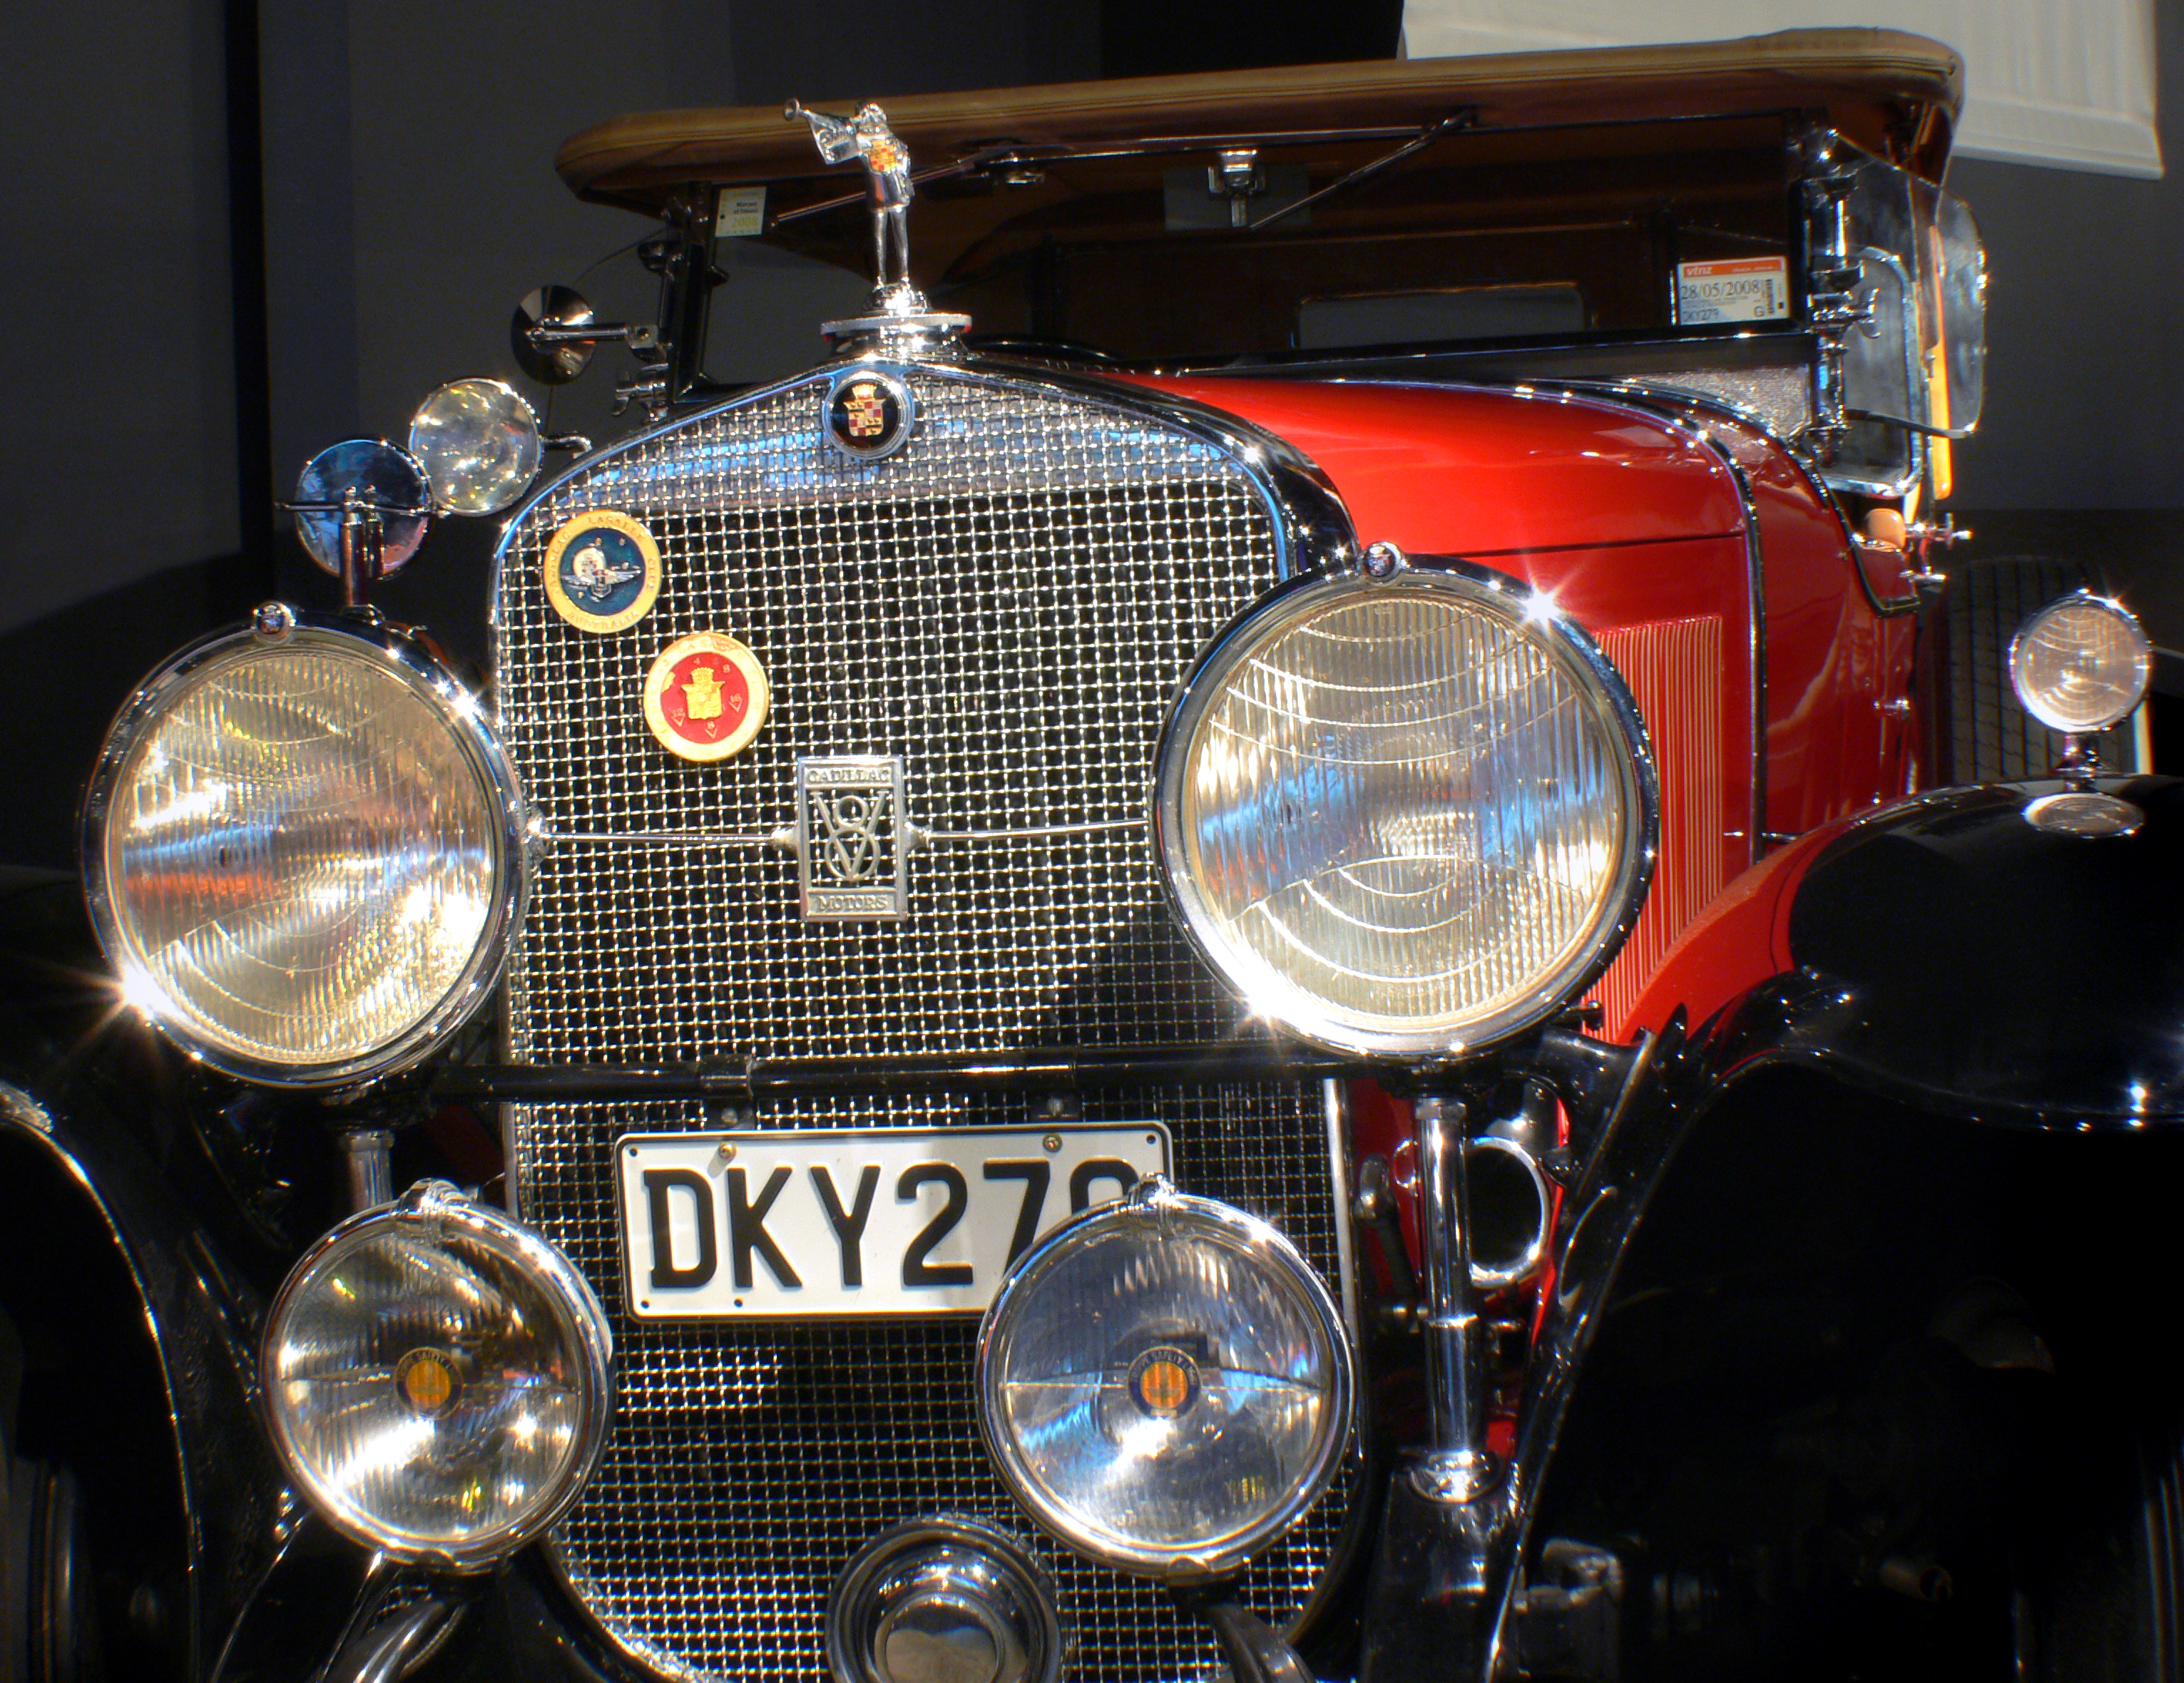
car, vehicle, sports car, motor vehicle, vintage car, chrome, headlights, cars, engine, classic, convertible, classiccars, carmuseums, autoshows, americanluxarycars, rarecars, chromegrill, antique car, auto show, land vehicle, touring car, automobile make, luxury vehicle